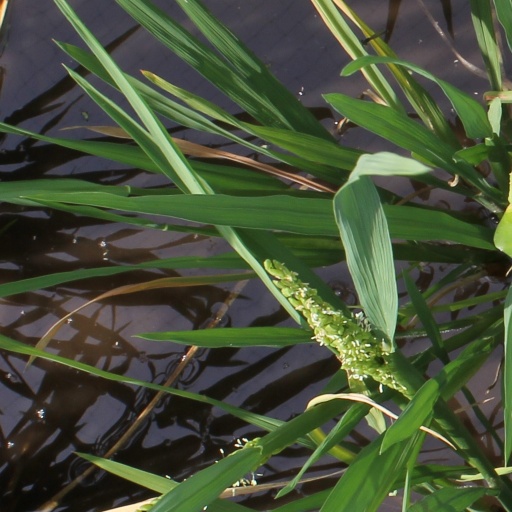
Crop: rice